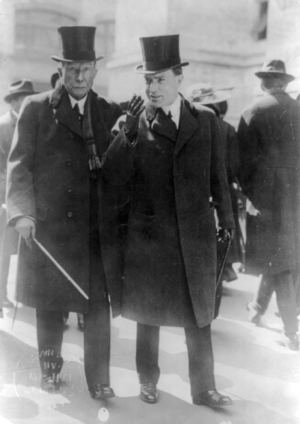
Un millionnaire est un individu dont le patrimoine est égal ou supérieur à 1 million d'unités d'une monnaie donnée. Certaines études les appellent aussi High net worth individuals : il s'agit alors d'un million d'USD.